Allosaurus

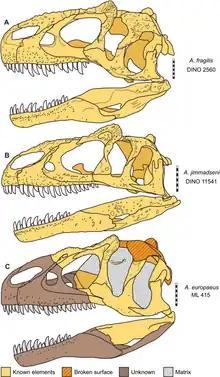
Diagram comparing skulls of three recognized species; "A. fragilis" (A), "A. jimmadseni" (B), "A. europaeus" (C)

"Allosaurus" is known from at least three localities in Portugal, from rocks of the Lourinhã, Bombarral, and Alcobaça formations. The first specimen (MNHNUL/AND.001), a partial skeleton that includes an articulated hindlimb and pelvis, was found in 1988 near the village of Andrés in the District of Leiria during the construction of a warehouse. Reported in 1999 and assigned to the species "A. fragilis", it was the first "Allosaurus" specimen to be found outside of North America. "A. fragilis" became the first dinosaur species known from both Europe and North America, suggesting faunal exchange between the two continents. This site has been worked on again between 2005 and 2010, resulting in the discovery of at least two more "Allosaurus" individuals, including many skull bones. In 2005, a single maxilla was reported from the Guimarota coal mine, a locality well-known for its fossils of Mesozoic mammals; this fossil was assigned to "Allosaurus" but not to any particular species.